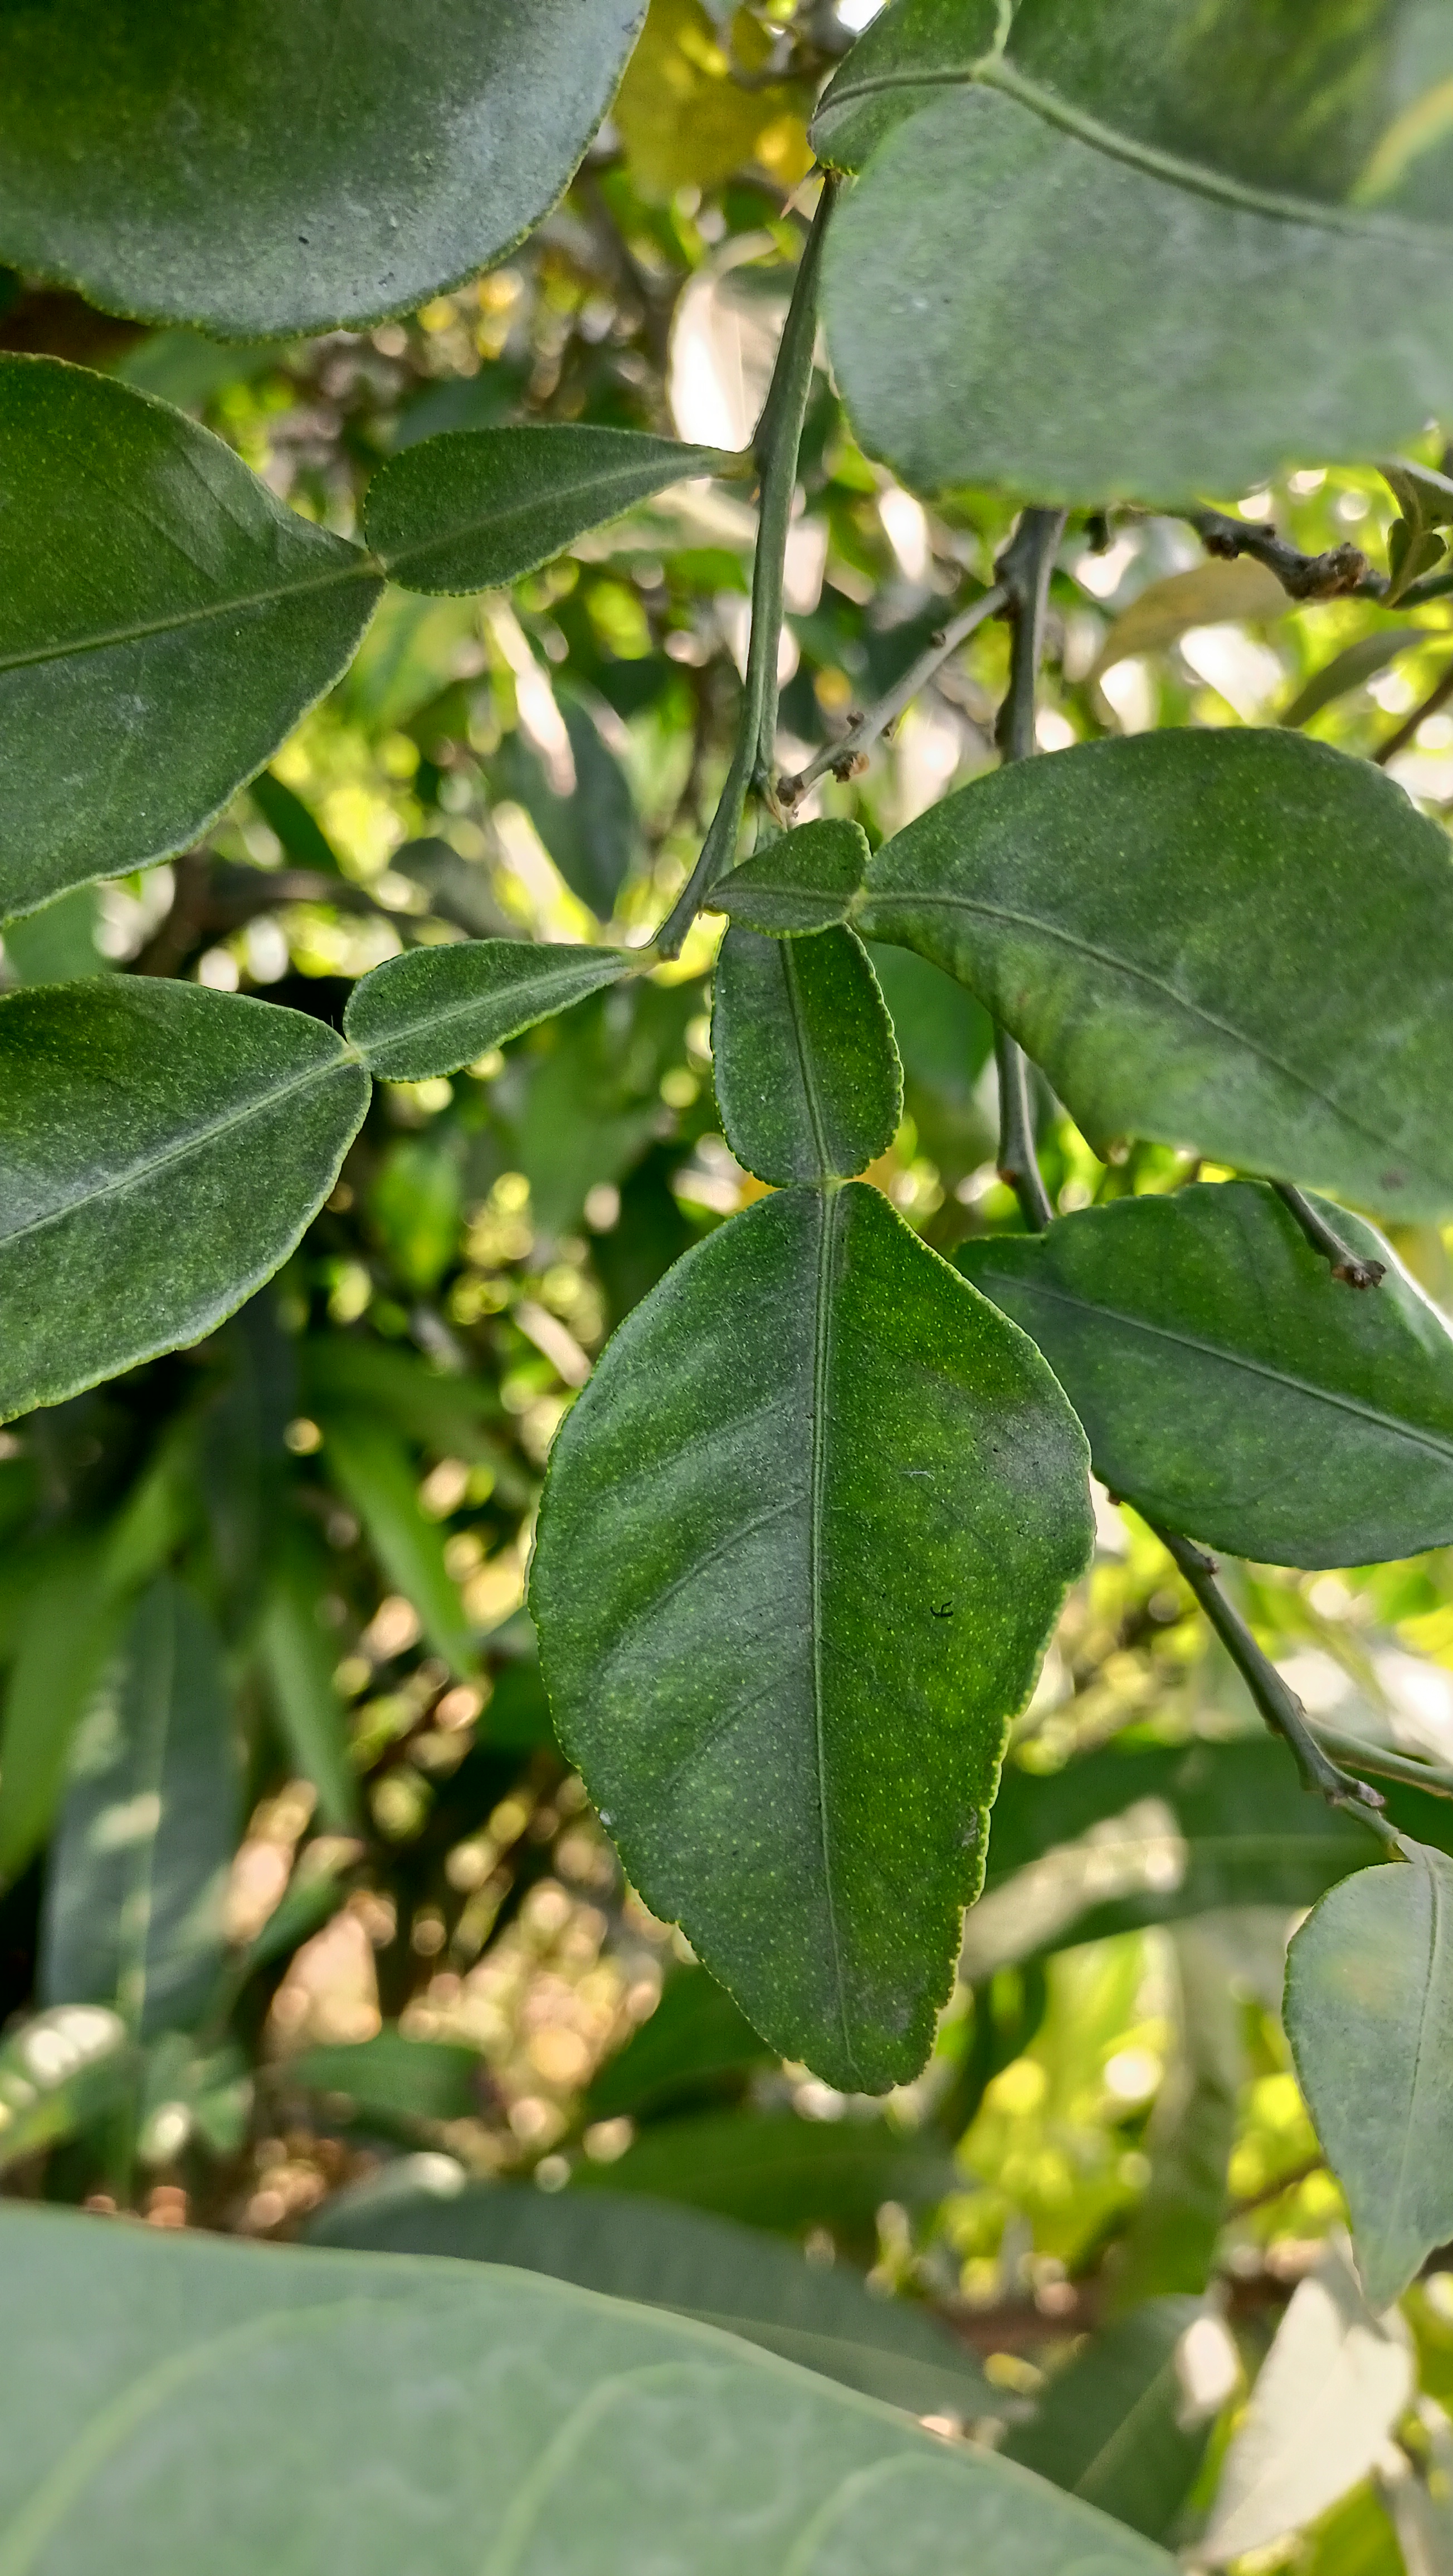
Mandarin leaf variety: Nagpuri